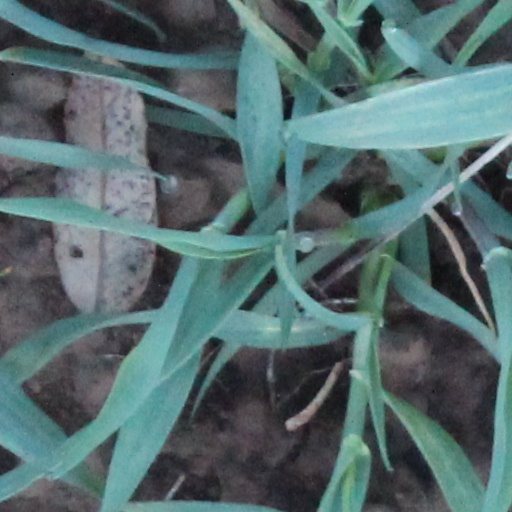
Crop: wheat